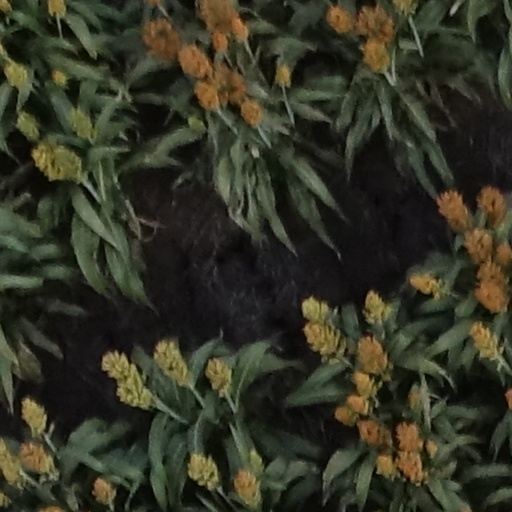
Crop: sorghum